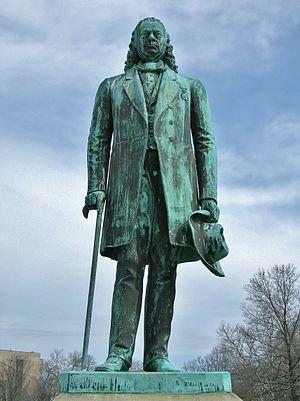
Elias Howe, Jr., né le 9 juillet 1819 à Spencer et mort le 3 octobre 1867 à Brooklyn, est un inventeur américain, pionnier de la machine à coudre et de prototypes anticipant les fermetures éclair.